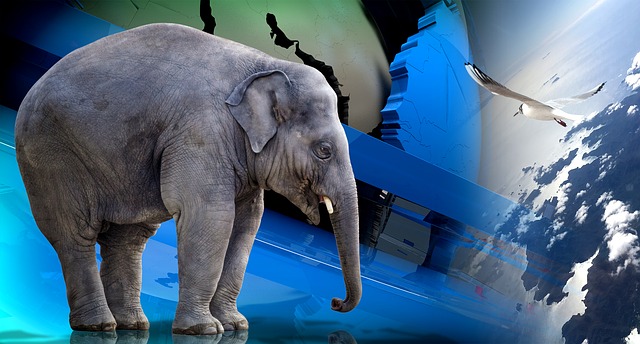
Label: elefante